Battle of Aror

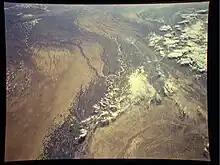
Indus river near Aror

The Battle of Aror took place in 711 AD between the Umayyad forces under Muhammad ibn al-Qasim and the army of the Brahmin dynasty of Sindh under Raja Dahir. At the Battle of Aror (Rohri) Muhammad ibn al-Qasim was met by Dahir's forces and the eastern Jats in battle. It was the last military conflict involving Raja Dahir, whose army was defeated by the Umayyads near the Indus River and Dahir was killed.